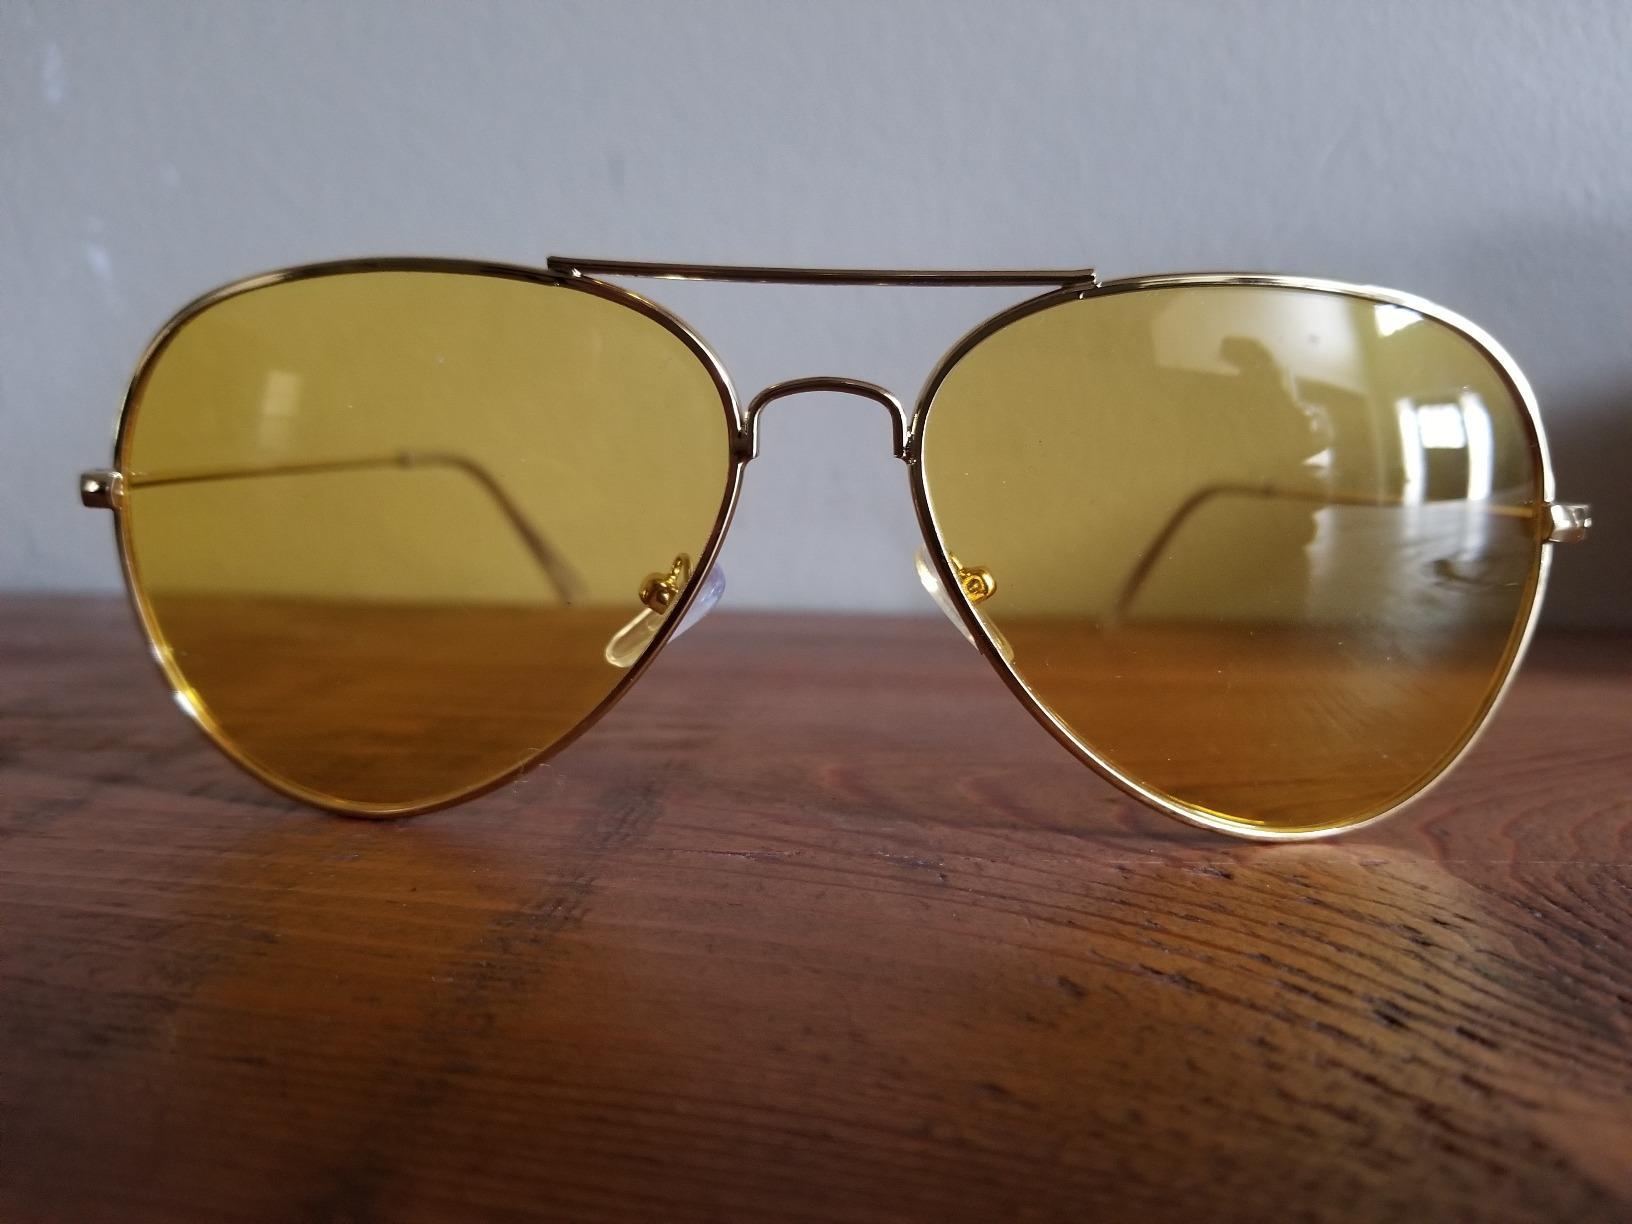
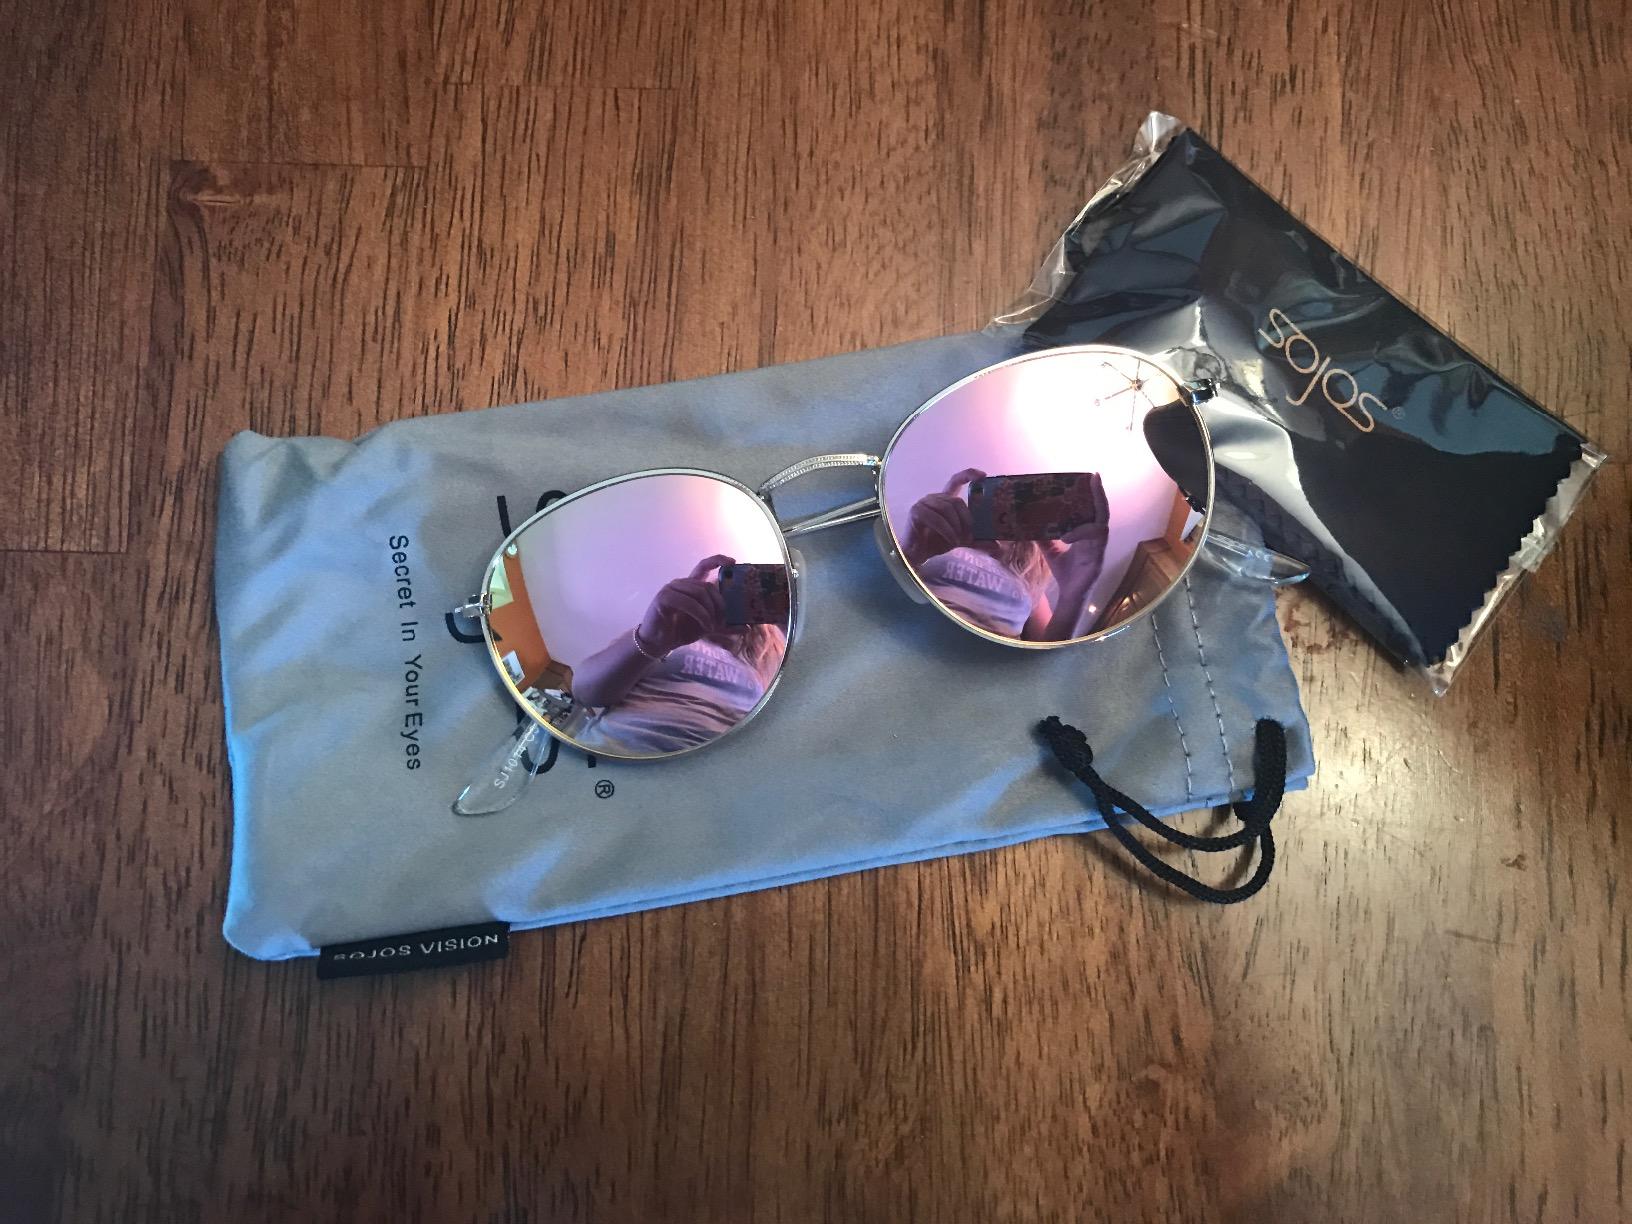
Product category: accessories_sunglasses
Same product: no